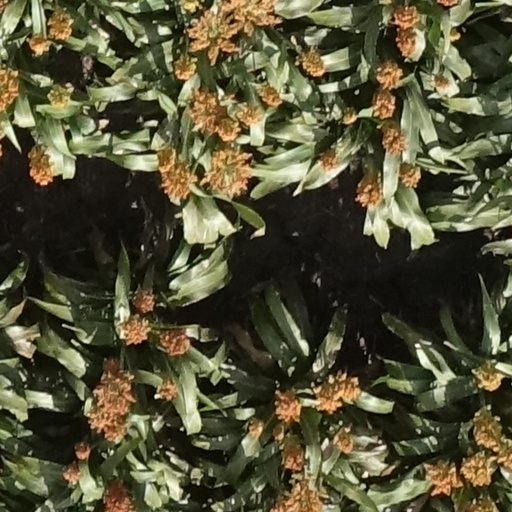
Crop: sorghum